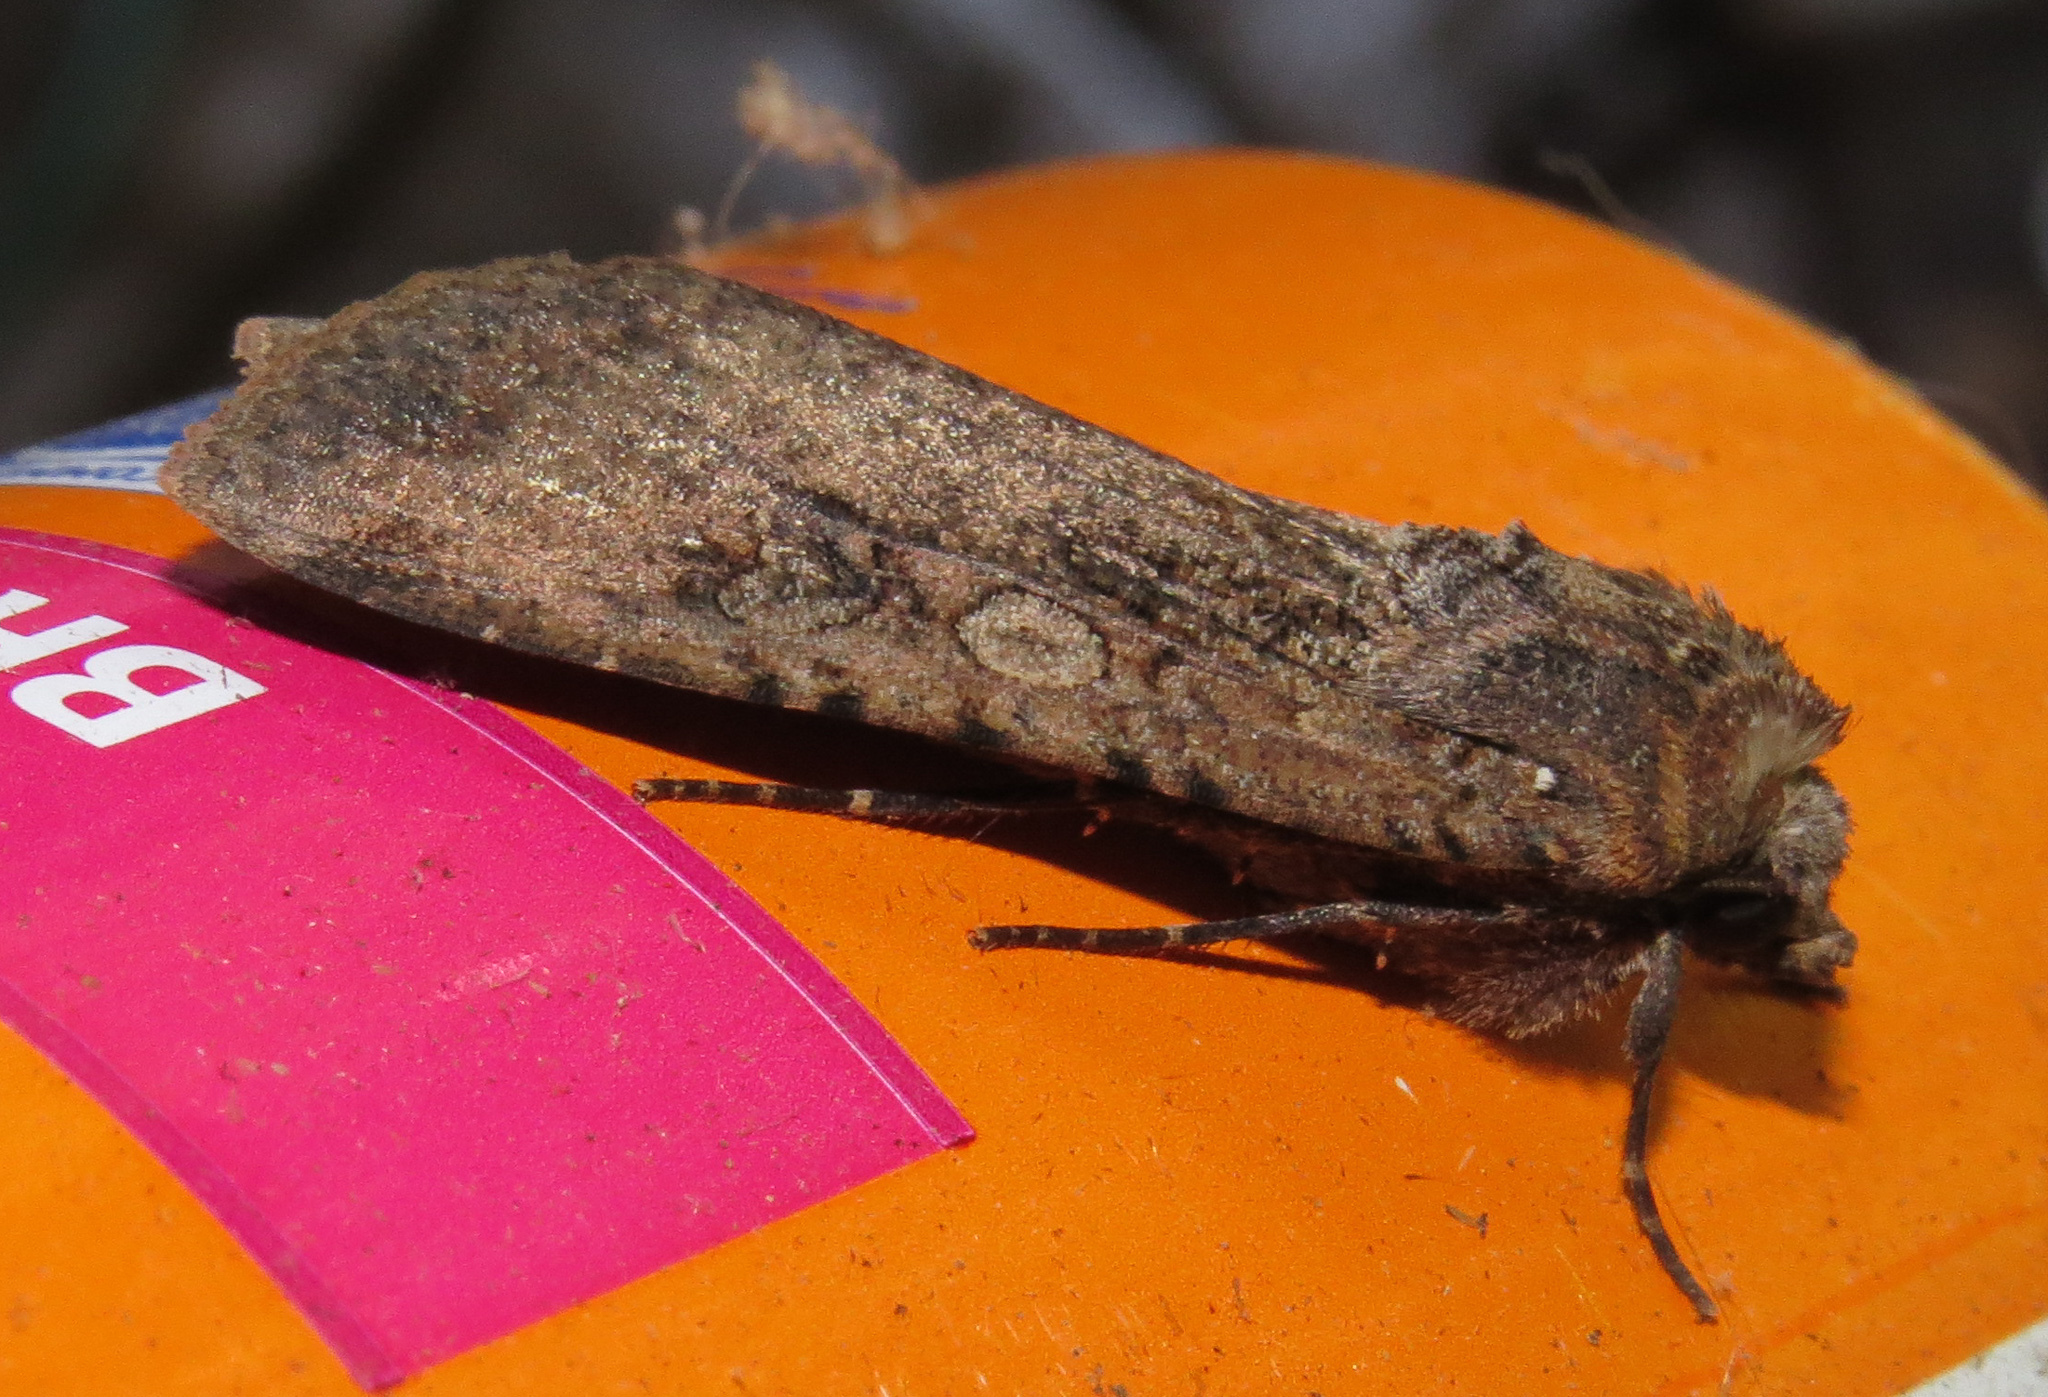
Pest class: cutworms